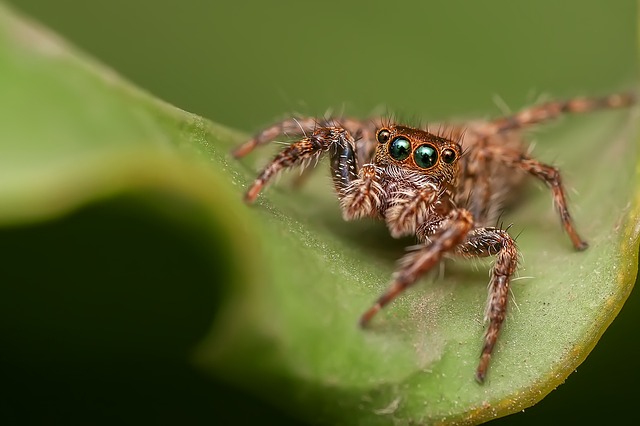
Label: spider